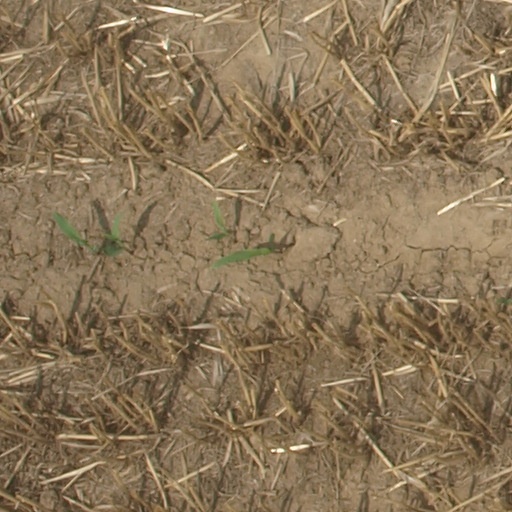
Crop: maize; corn